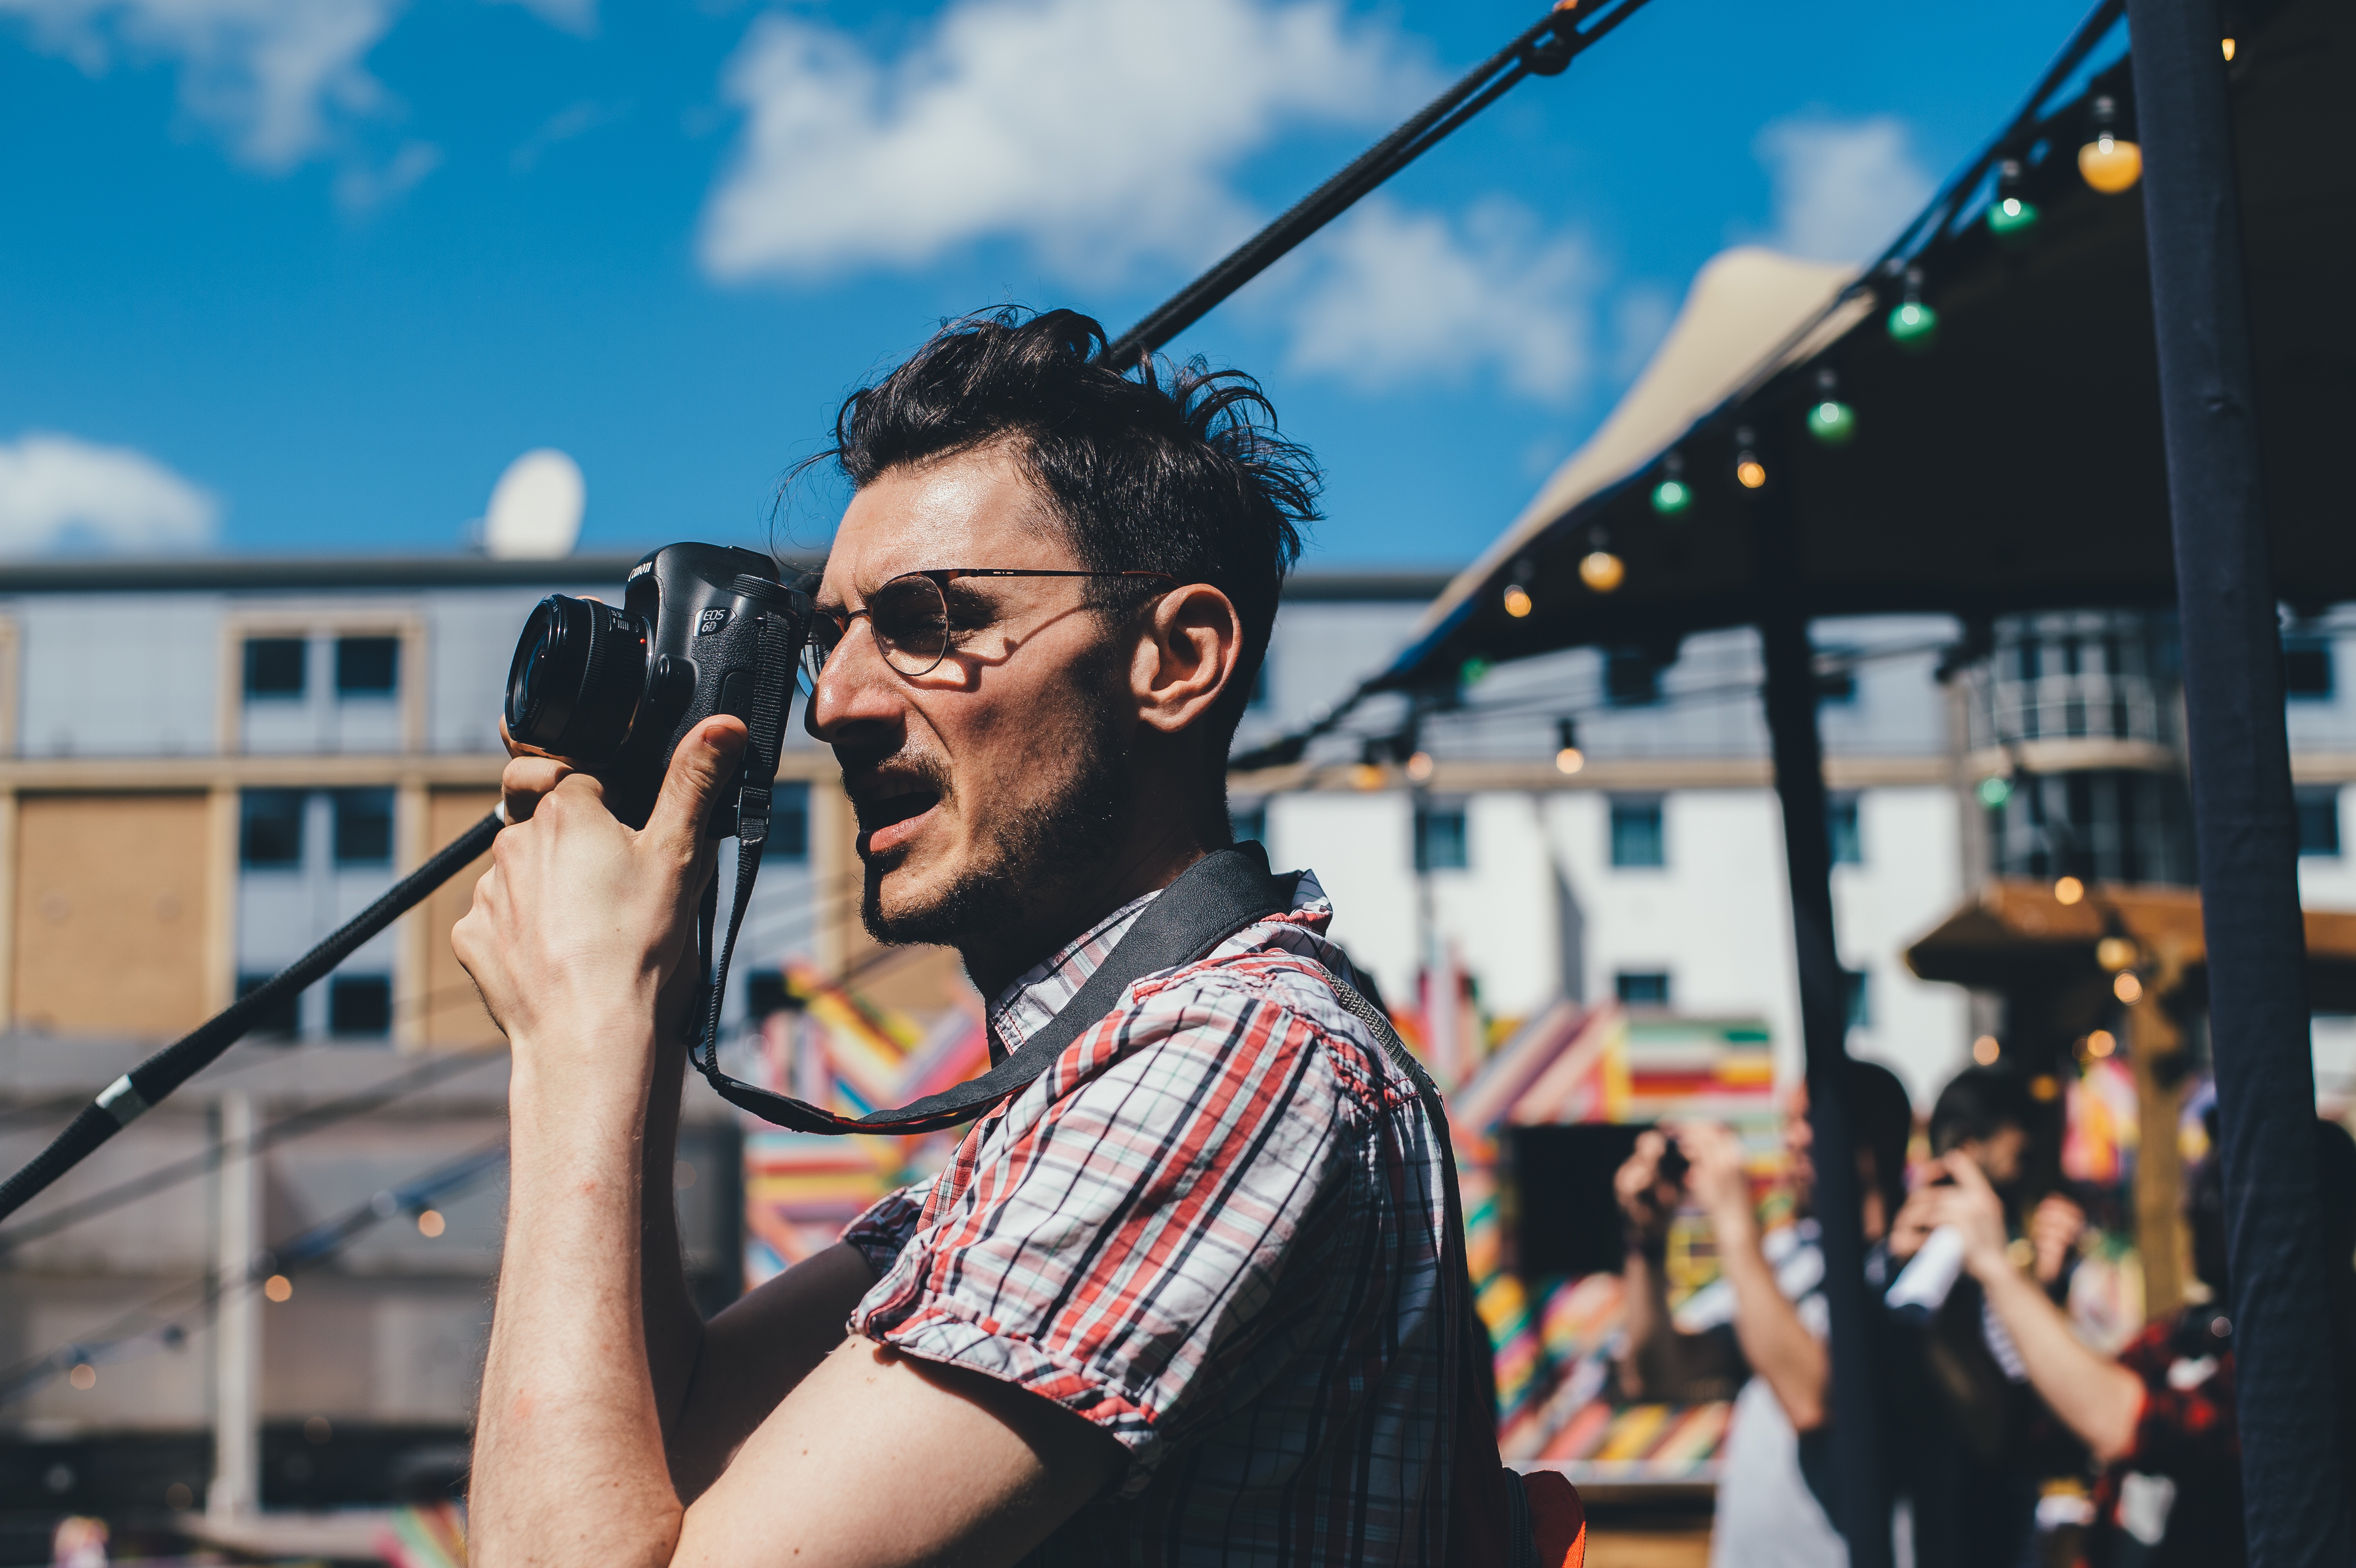
hand, man, music, people, camera, photographer, crowd, male, musician, festival, performance, singing